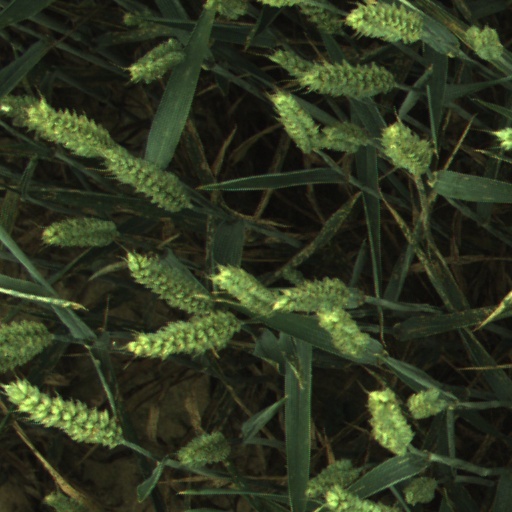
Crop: wheat